St John the Baptist's Church, Tunstall

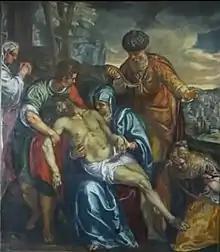
The painting by Montemezzano

The church was featured in an episode of the BBC One television series "Fake or Fortune?" that aired on 19 July 2015 (Series 4, Episode 3). The identity of the artist who created the church's 16th-century painting of the Lamentation of Christ had been a mystery, but an investigation of the painting and its history revealed that it was a work by Venetian artist Francesco Montemezzano. The painting is believed to have left Venice after the fall of the Venetian Republic in 1797, when systematic looting of art took place.